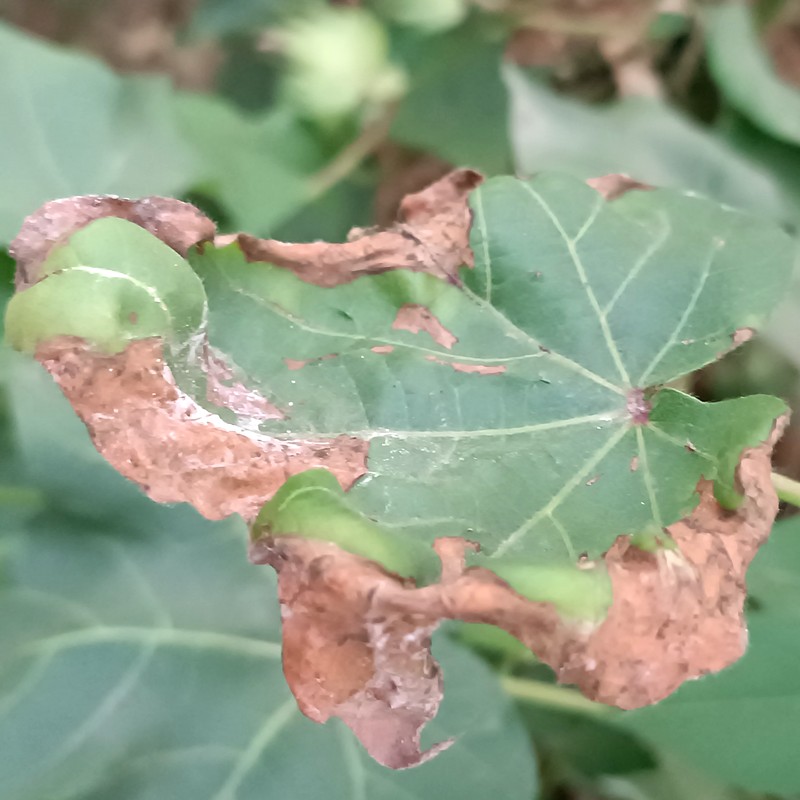
Label: Leaf Hopper Jassids